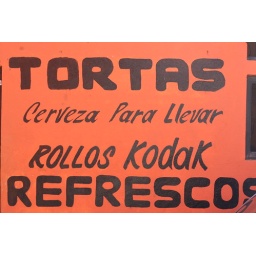
Tortas sign in orange and black